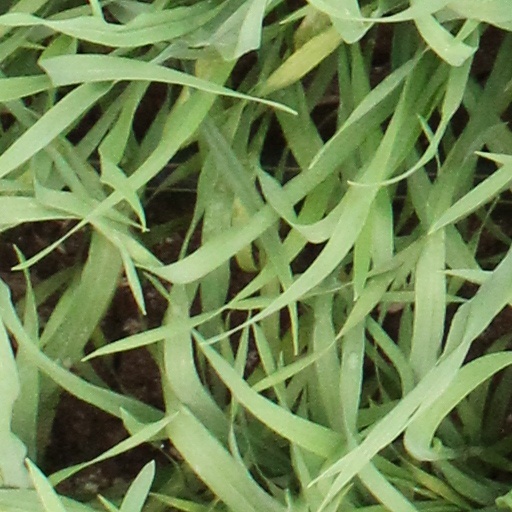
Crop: wheat